Coddington, Derbyshire

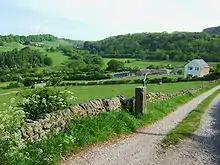
Coddington now

Coddington is a place in Derbyshire, England. It is part of the civil parish of Crich, and is ½ mile west of that village. According to Kelly's Directory of 1891 there were two farms at Coddington.